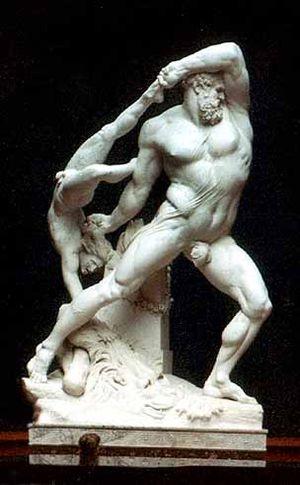
Cette page concerne l'année 1795 du calendrier grégorien.
Hercule sur l'Œta est l’une des dix tragédies romaines conservées de l'auteur romain Sénèque. Appartenant au genre de la fabula cothurnata et inspirée principalement des Trachiniennes de Sophocle, elle a été écrite au Iᵉʳ siècle ap. J.-C. Mais son attribution à Sénèque est l'objet de discussion jusqu'aujourd'hui.